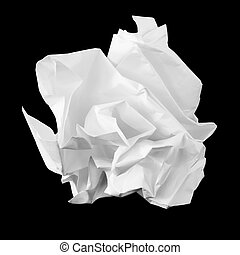
Waste category: paper